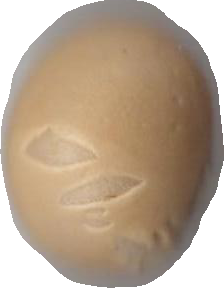
Variety: Grobogan